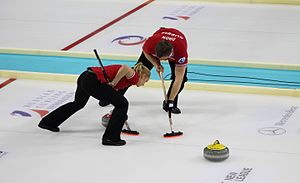
Curlingbørn
To curlingspillere koncentreret om af feje foran curlingstenen
Curlingbørn er forkælede børn, der overbeskyttes og serviceres af dets forældre uden at de stiller krav. Begrebet er opkaldt efter spillet curling, hvor en sten sættes i bevægelse henover en isdækket bane, og to spillere styrer den i mål ved at feje og gnubbe med koste foran den kurende sten.